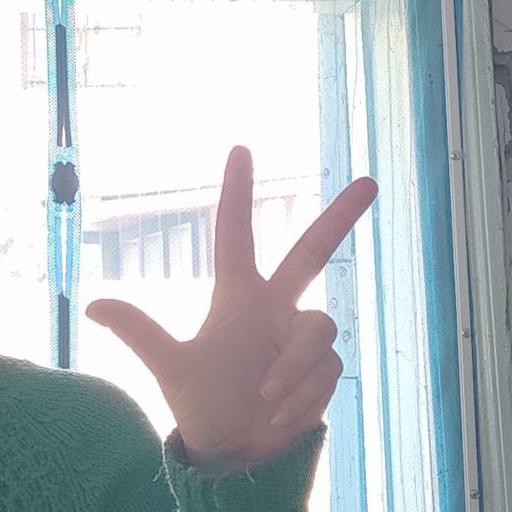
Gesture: three2